Giacomo Beltrami

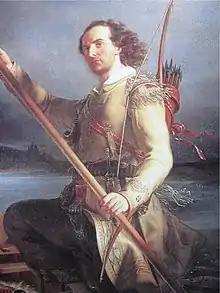
Giacomo Costantino Beltrami (detail from an 1861 painting, six years after Beltrami's death, by Enrico Scuri)

Giacomo Costantino Beltrami (1779 – January 6, 1855) was an Italian jurist, author, and explorer, known for claiming to have discovered the headwaters of the Mississippi River in 1823 while on a trip through much of the United States (later expeditions determined a different source). In Minnesota, Beltrami (in Polk County) and Beltrami County are named for him. He had an extensive network of notable figures for friends and acquaintances, including members of the powerful Medici family.